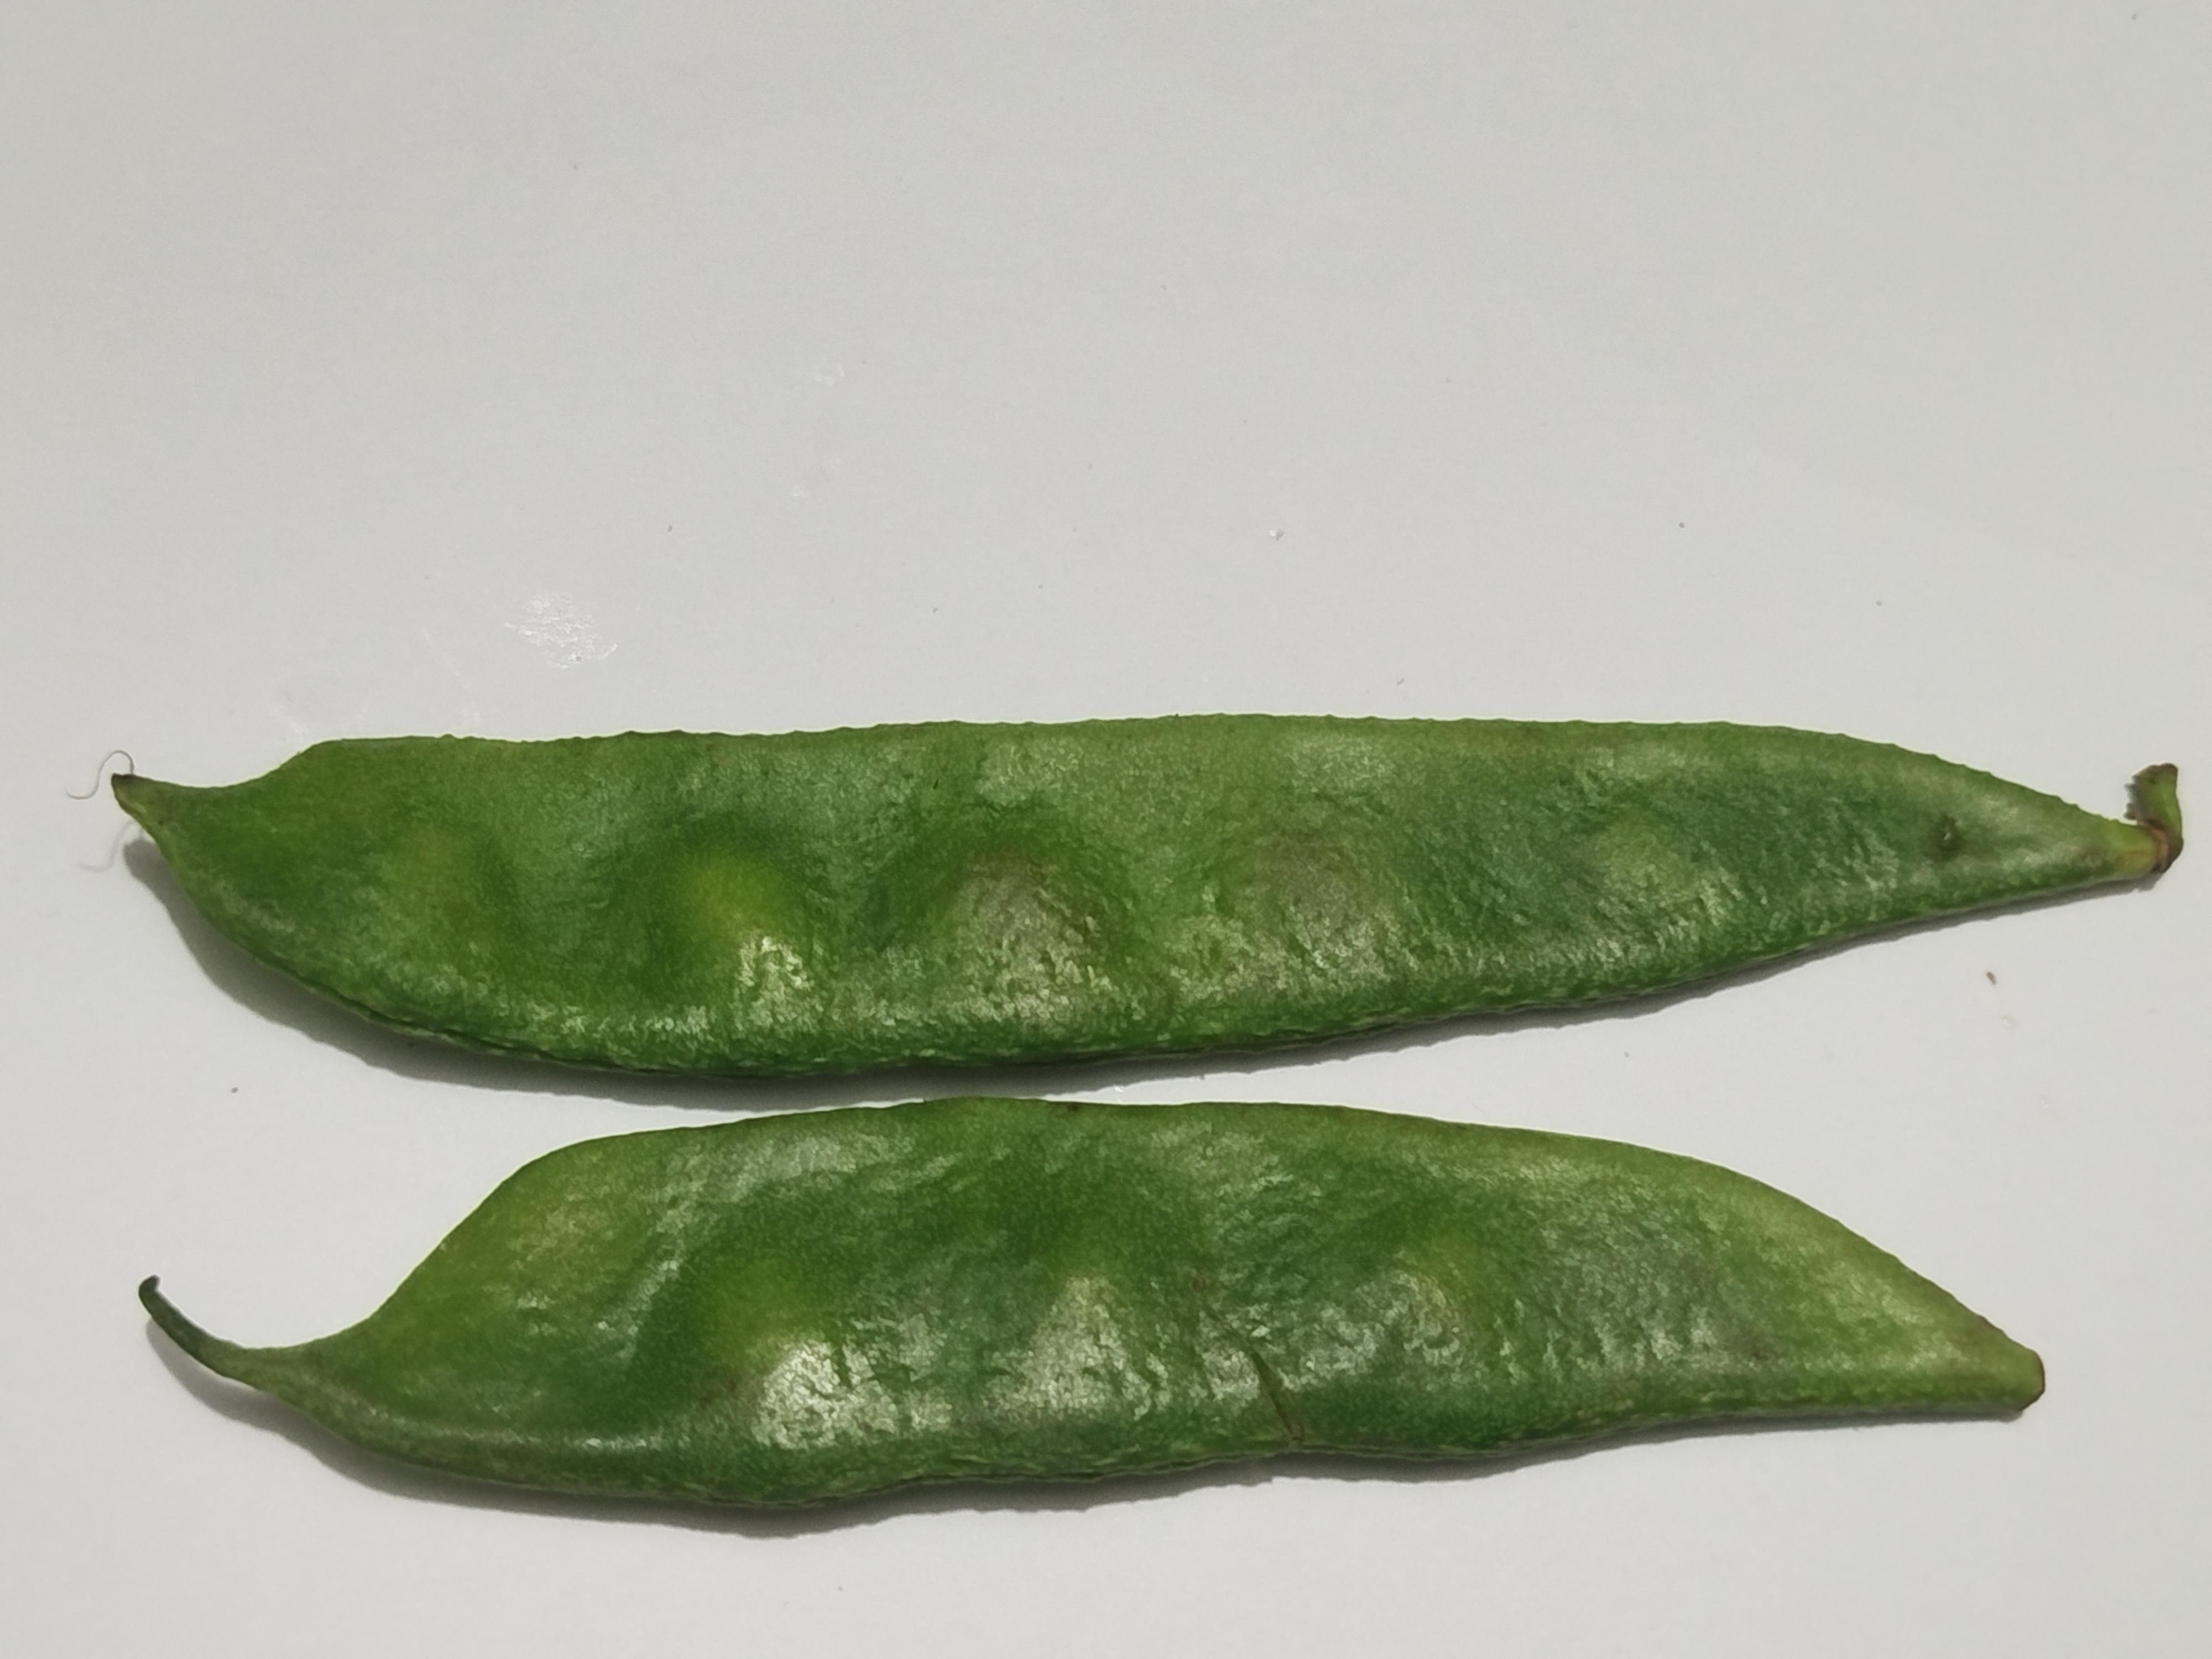
Label: Bean